1932–33 East Greenland expedition

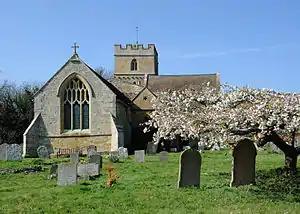
The 1932–33 East Greenland expedition led to the death of Gino Watkins. His remains were never found, but there is a memorial to this ill-fated Arctic explorer in St Peter's Church in Dumbleton, UK

The 1932–33 East Greenland Expedition, sub-titled the Pan Am expedition by some sources, was a small expedition to Greenland led by Henry "Gino" Watkins until his death and then by John Rymill. The expedition was intended to continue the work of the previous British Arctic Air Route Expedition (BAARE) that had mapped unexplored sections of Greenland in 1930–1931.